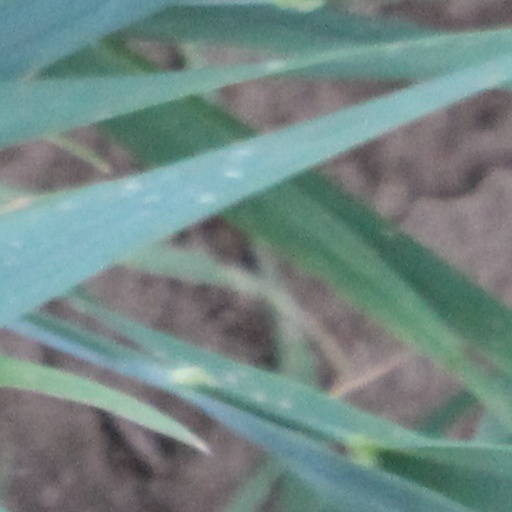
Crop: wheat